Paul Biya

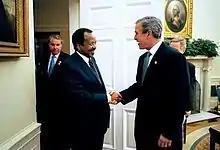
Biya with U.S. president George W. Bush in 2003

On 12 June 2006, he signed the Greentree Agreement with Nigerian president Olusegun Obasanjo which formally put an end to the Bakassi peninsula border dispute.